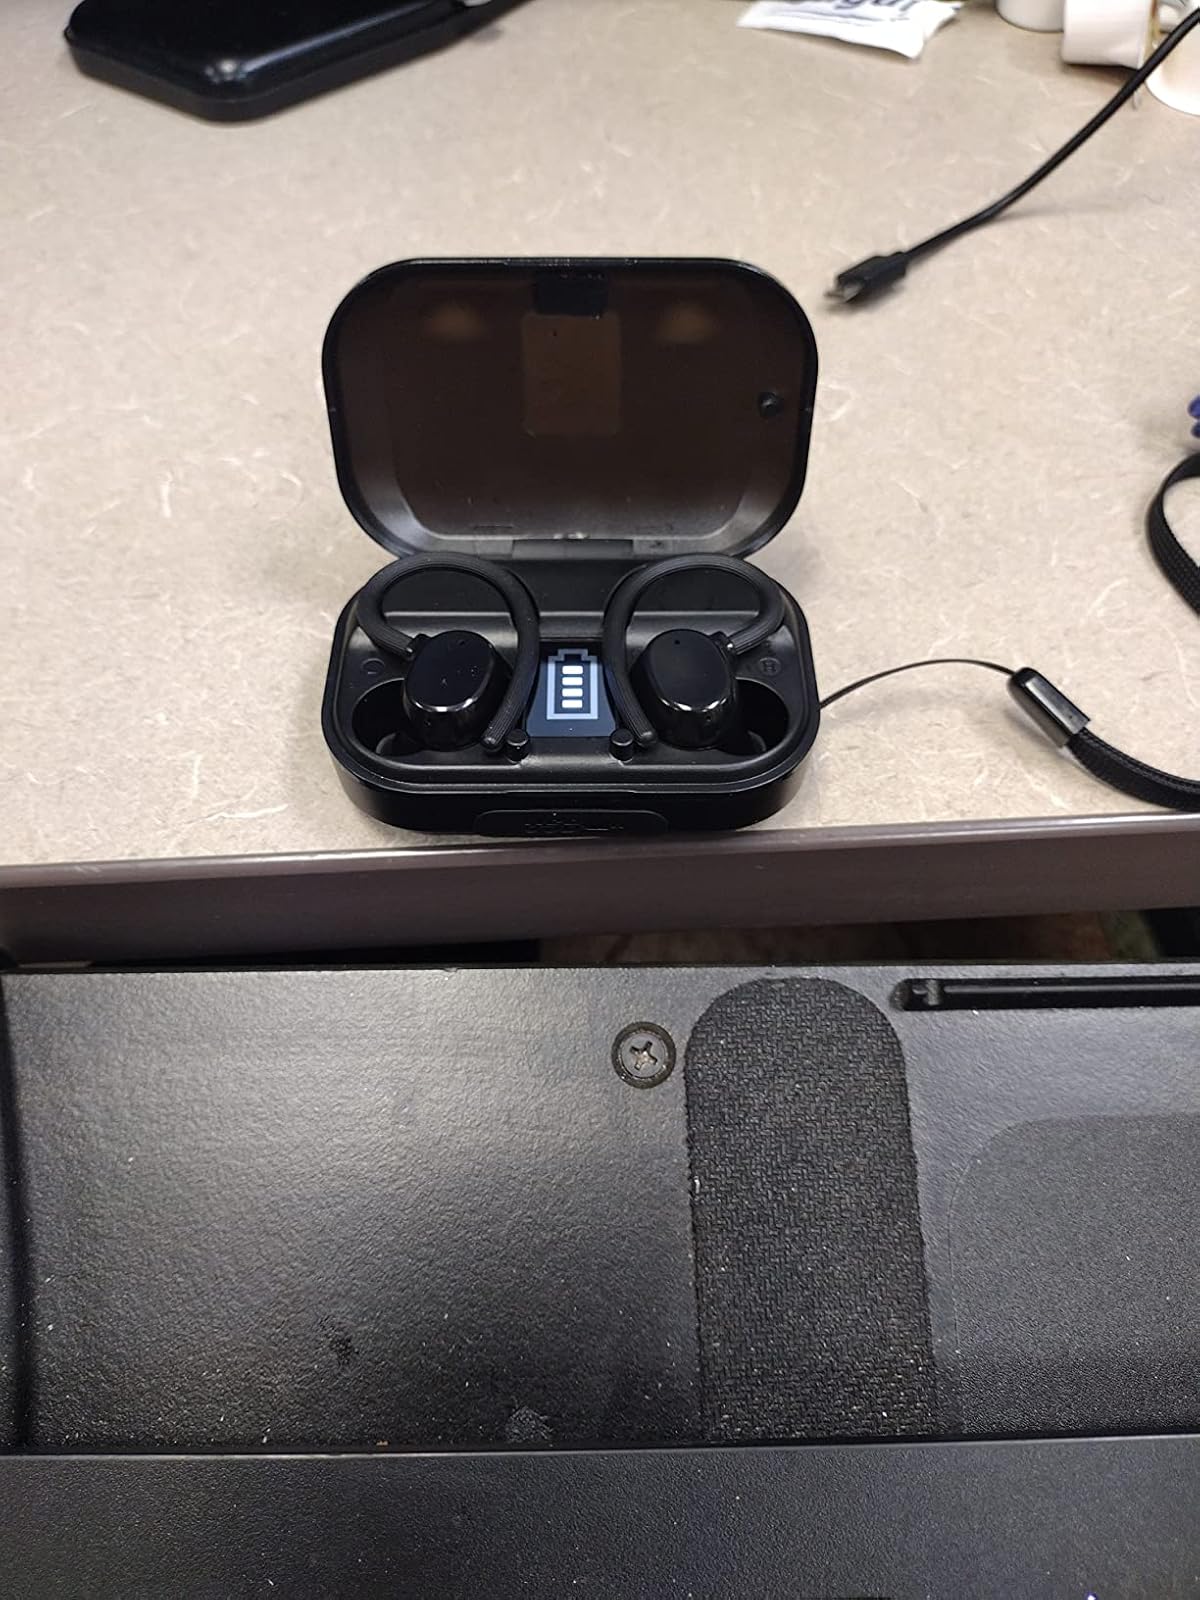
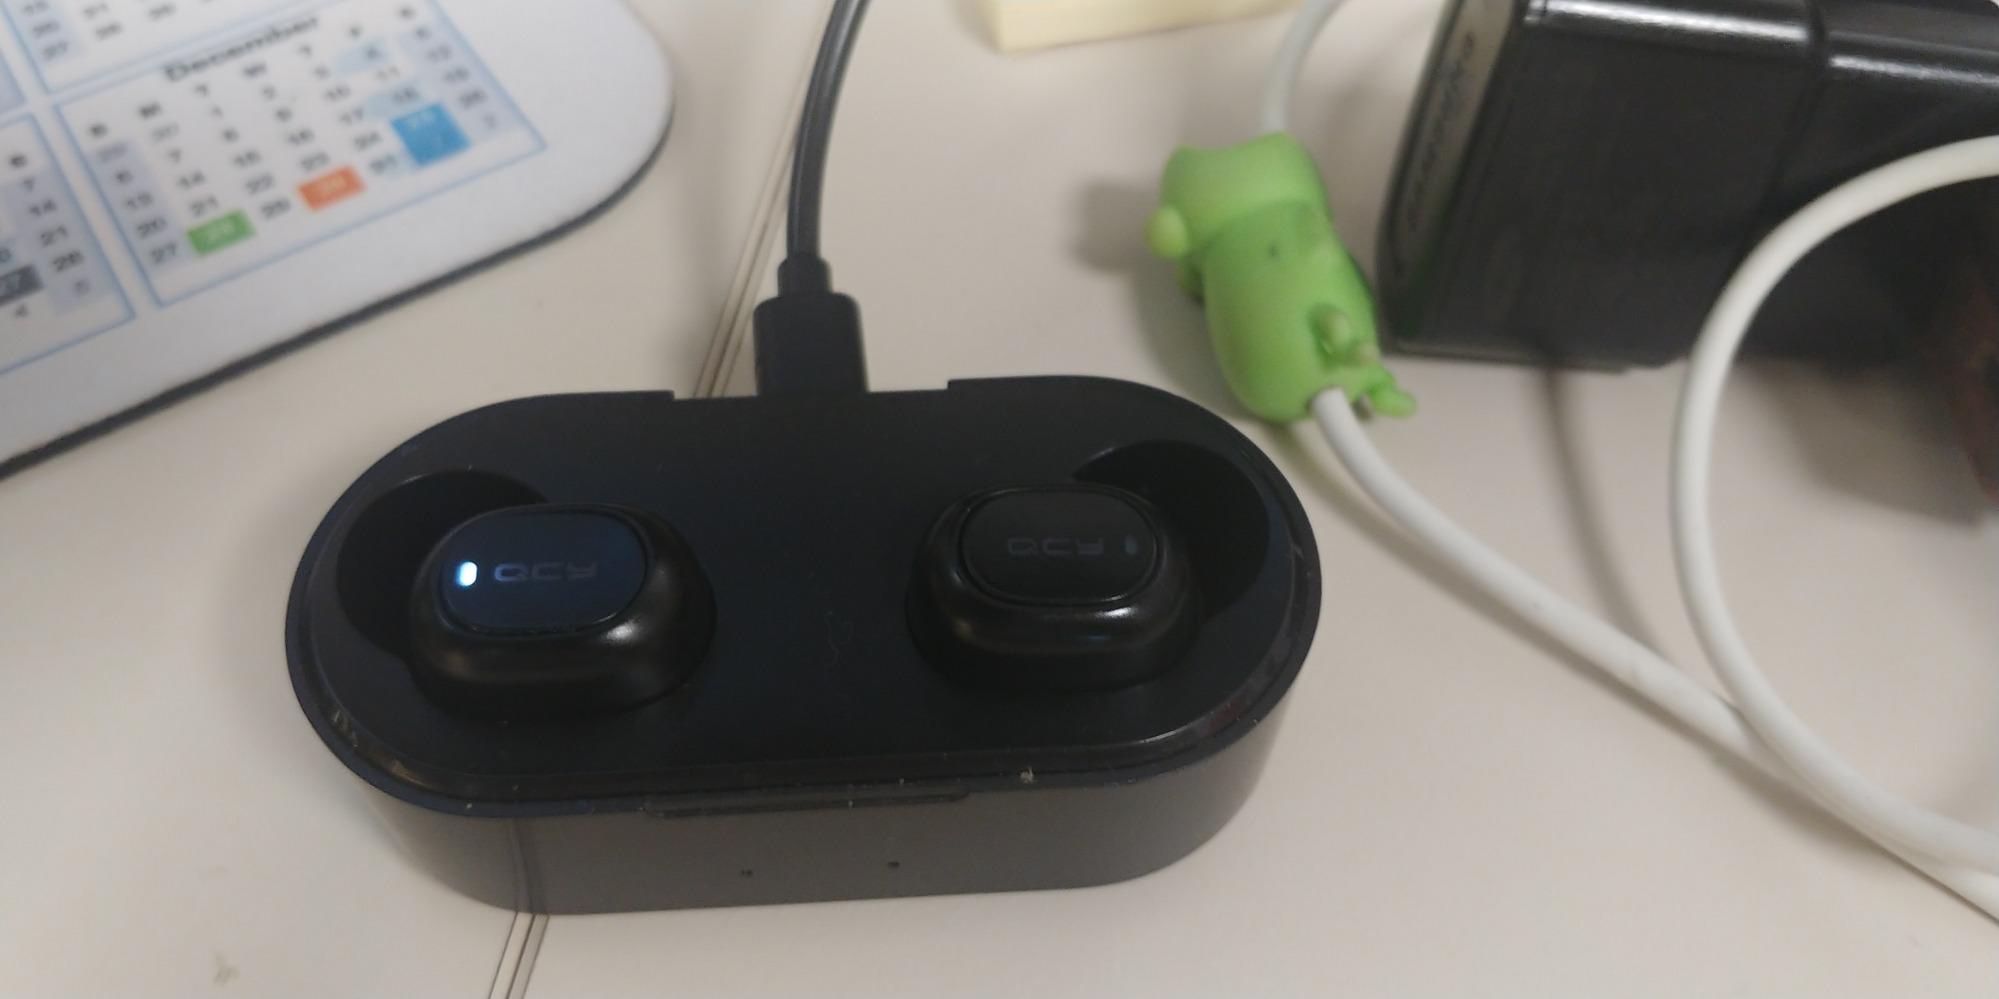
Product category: earbuds
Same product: no